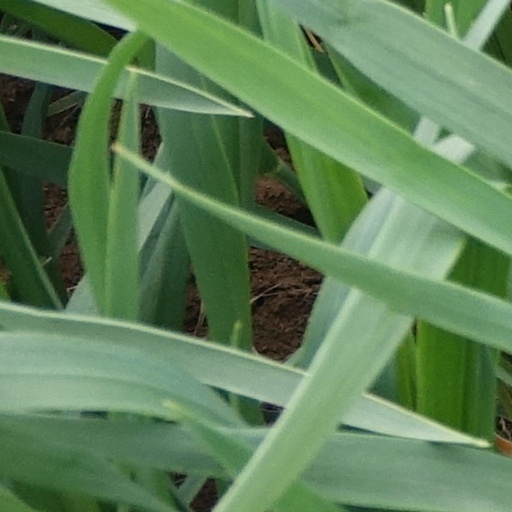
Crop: wheat